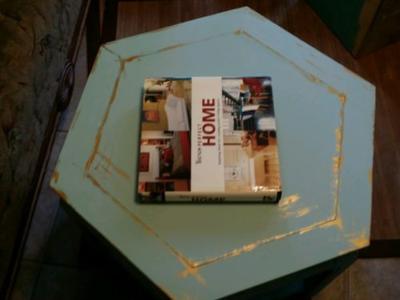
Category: table